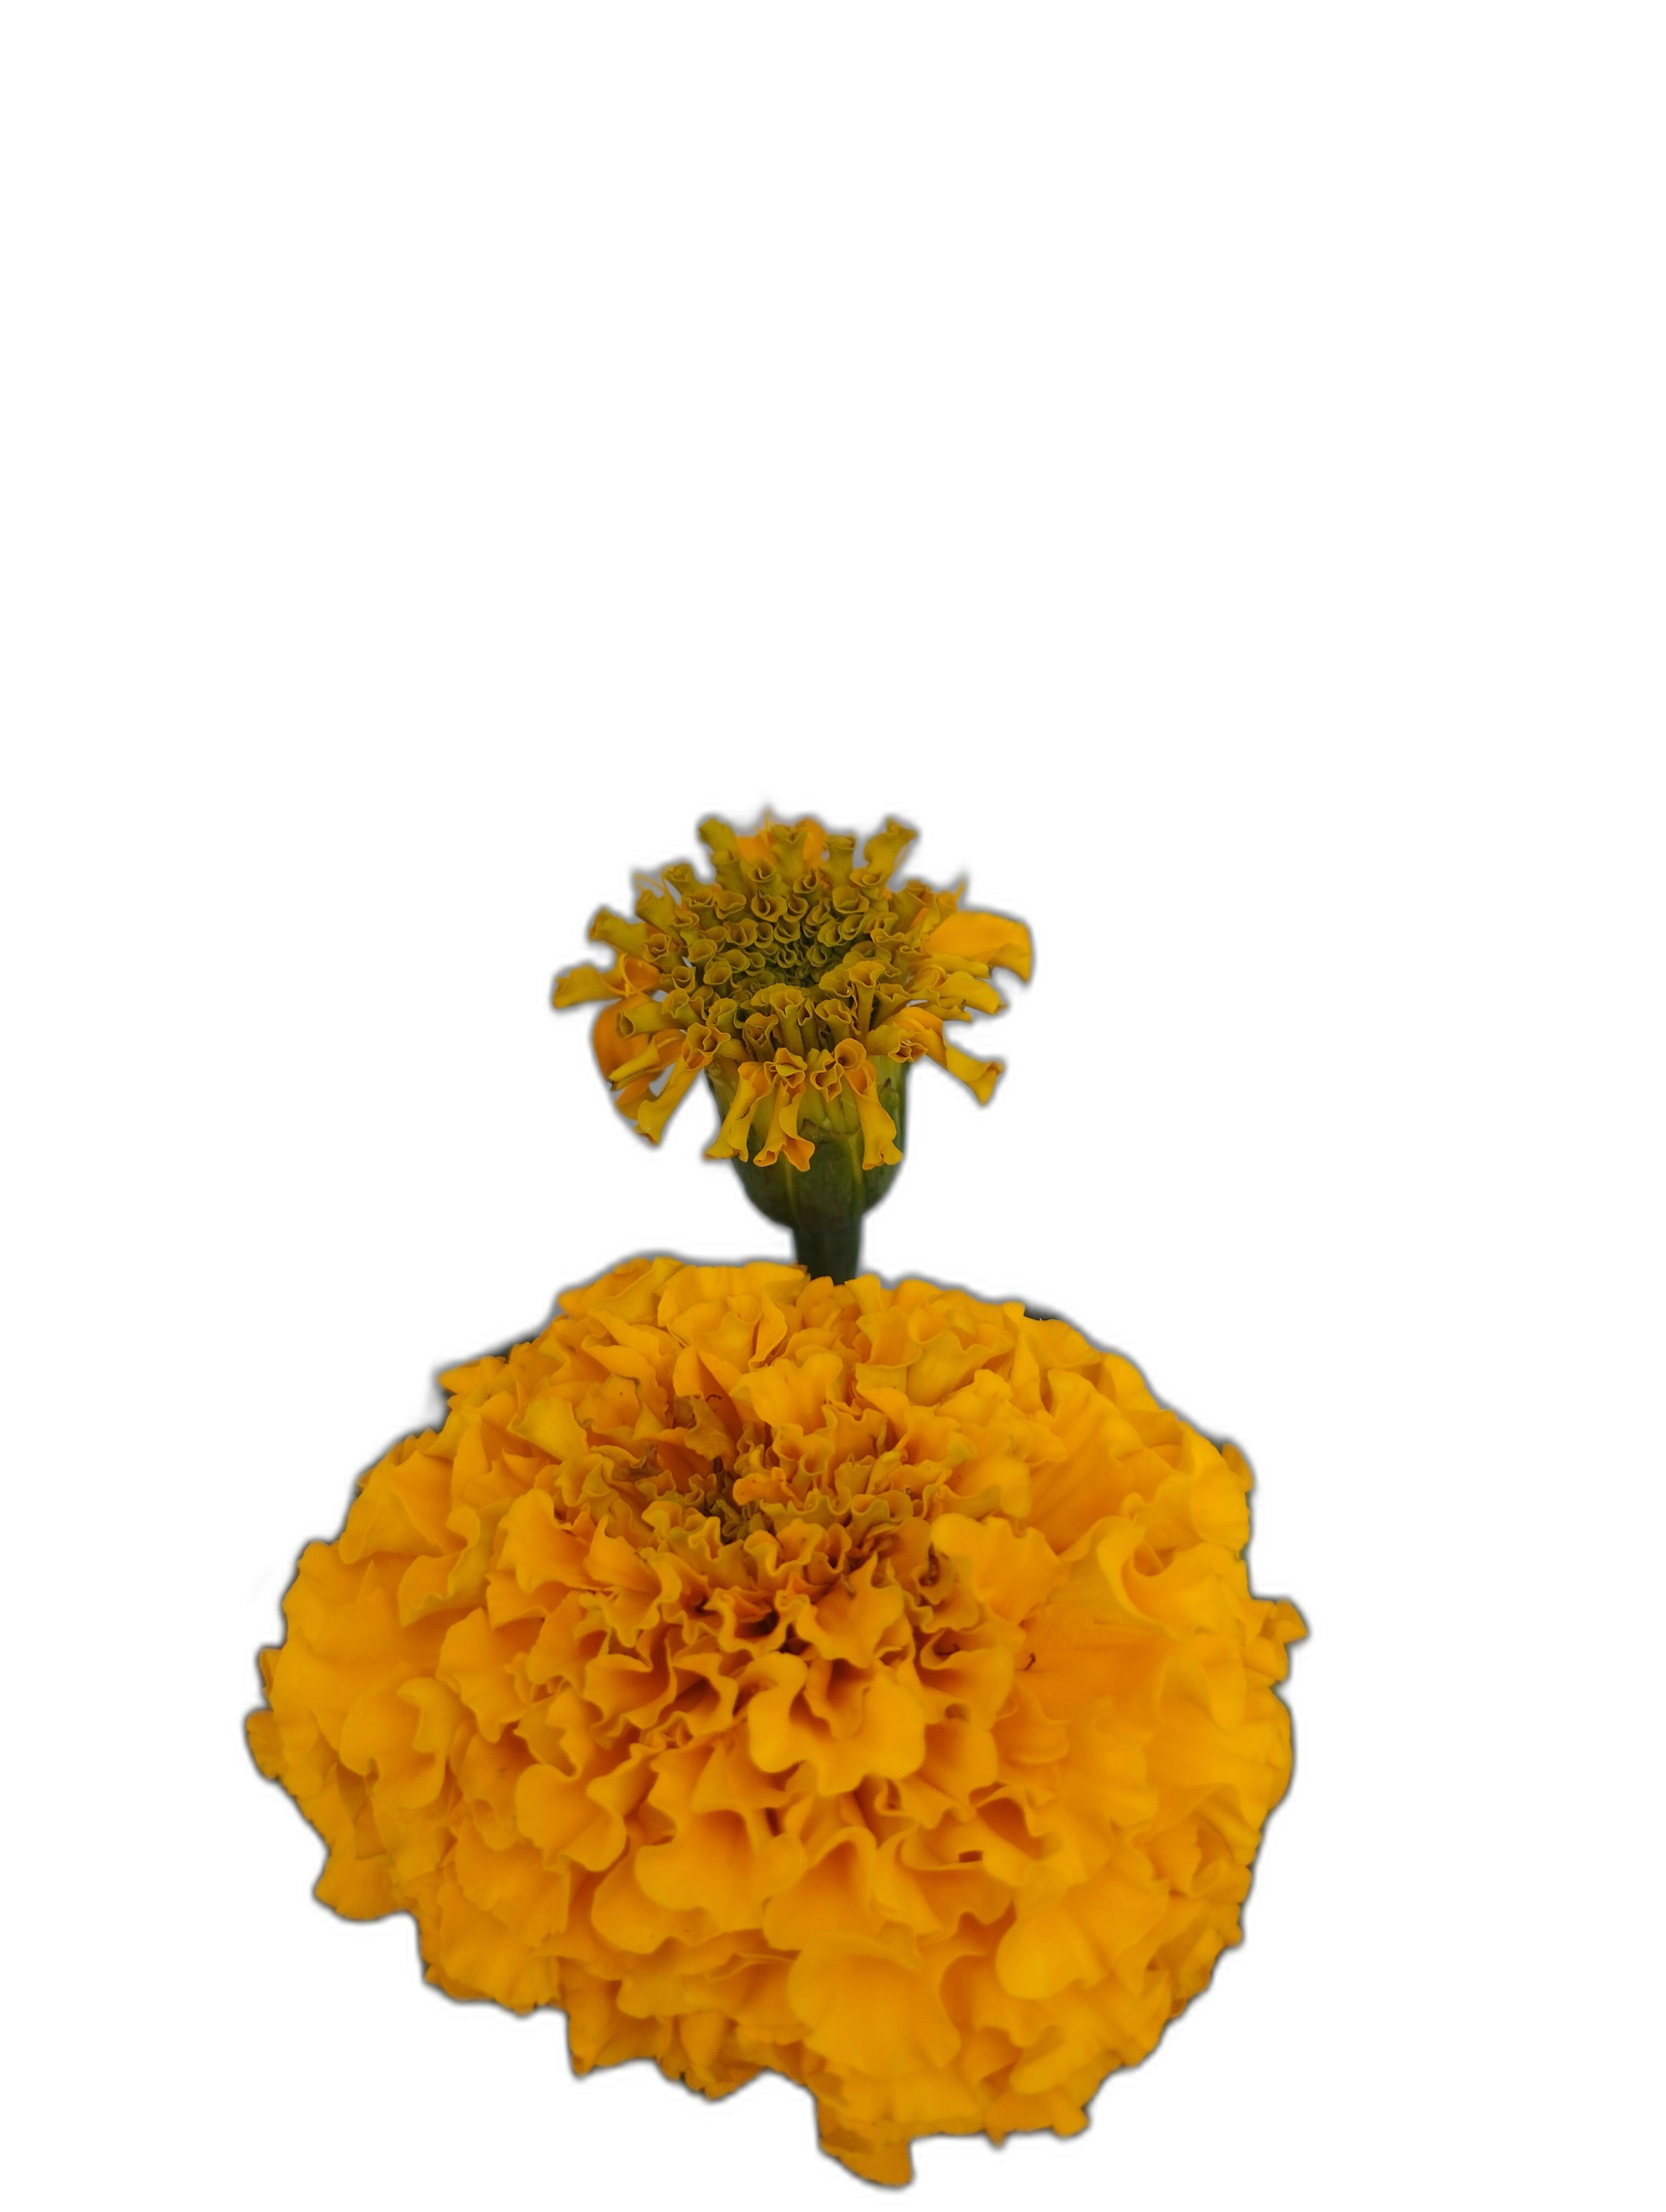
Label: Marigold